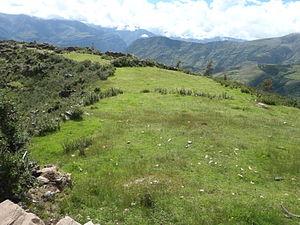
Yanaca est un groupe de ruines pré-incas situé au Pérou, dans la région d’Apurimac, dans le distric de Yanaca. Tunay Kassa est l’un de ces anciens villages, situé à 4 km du village actuel de Yanaca. Cette photo représente Tunay Kassa vue d’en haut, d’où l’on voit les places principales. Español: Yanaca es un grupo de antiguas ciudades pre-incas situado en Perú en el departamento de Apurimac, provincia de Aymaraes, distrito de Yanaca. Tunay Kassa es uno estos pueblos ancianos, esta ubicada a 4 kilómetros al Sur Este del pueblo de Yanaca. Esta foto representa las partes altas de Tunay Kassa. See puede ver las plazas principales del pueblo.
Yanaca est un groupe de ruines pré-incas situé au Pérou dans le département d'Apurímac, dans la province d'Aymaraes, district de Yanaca, autour du village de Yanaca.